Yaaron Ka Yaar

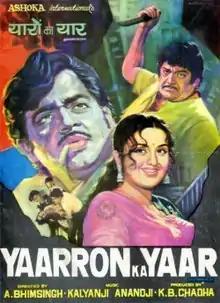

Yaarron Ka Yaar is a 1977 Bollywood film, starring Shatrughan Sinha, Leena Chandavarkar in lead roles and directed by A. Bhimsingh. The music was composed by Kalyanji-Anandji.